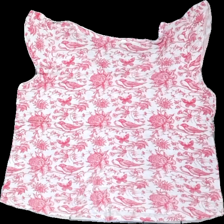
View: back
Type: Top
Category: Ladies
Brand: Not in the list
Brand text on label: Sincerely Loved
Colors: White, Pink
Material: 85% viscose, 15% nylon
Pattern: Other
Cut: Regular
Size: L
Season: All
Stains: Minor
Price range: <50
Recommended usage: Export
Comment: yellow edges